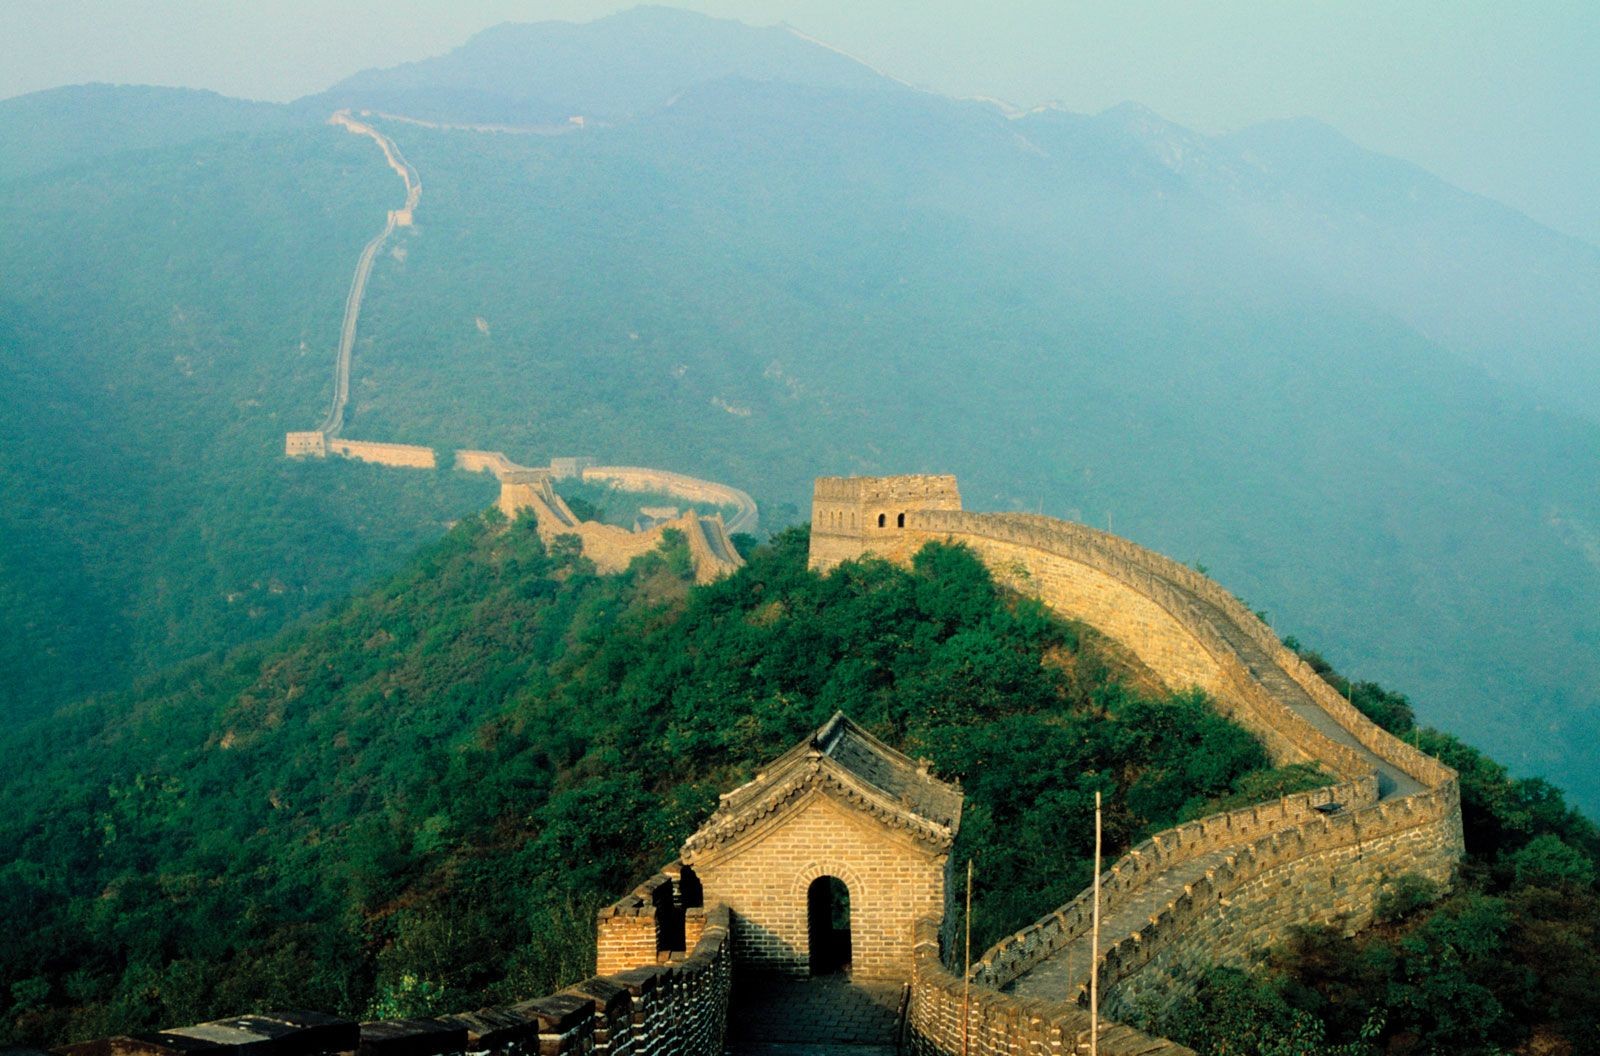
Landmark: Great Wall of China